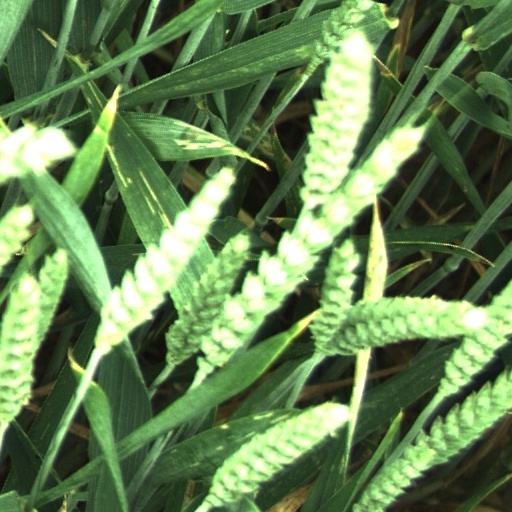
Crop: wheat